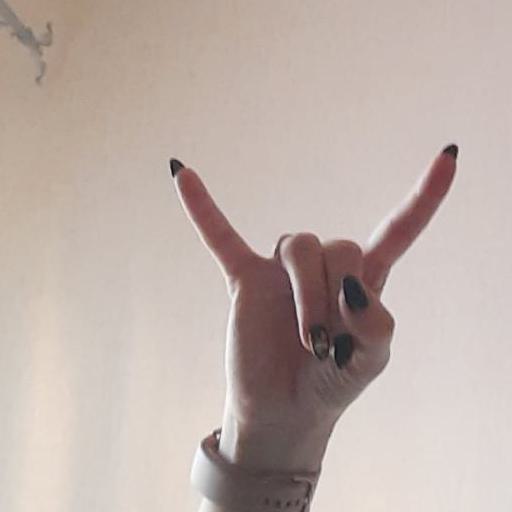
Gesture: rock